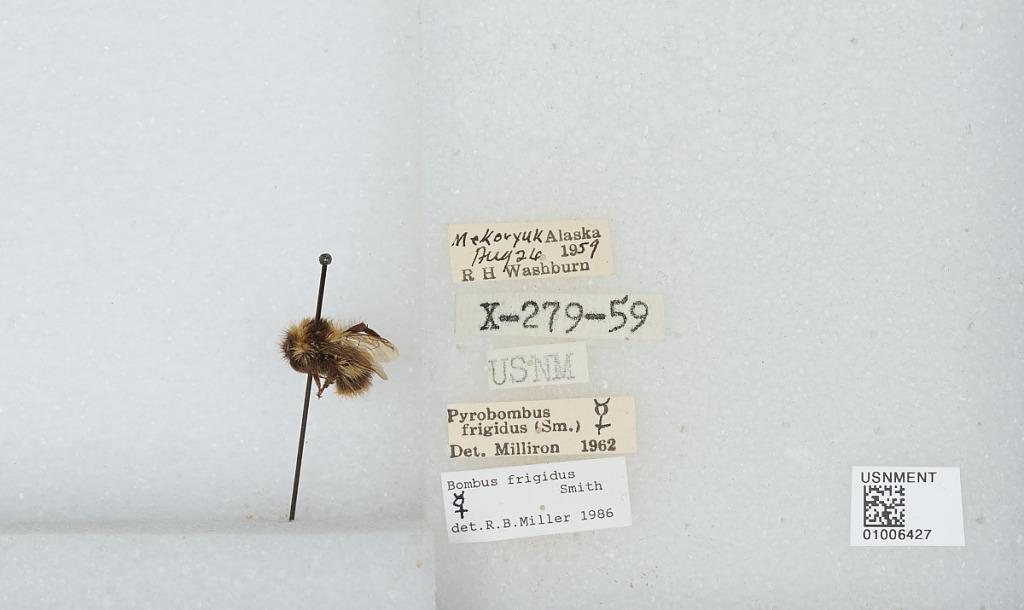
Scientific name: Bombus (Pyrobombus) frigidus Smith
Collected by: R. Washburn
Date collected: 1959-8-26
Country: United States
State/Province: Alaska
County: Bethel
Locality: Mekoryuk
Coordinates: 60.3892, -166.207
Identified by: Miller, R. B.